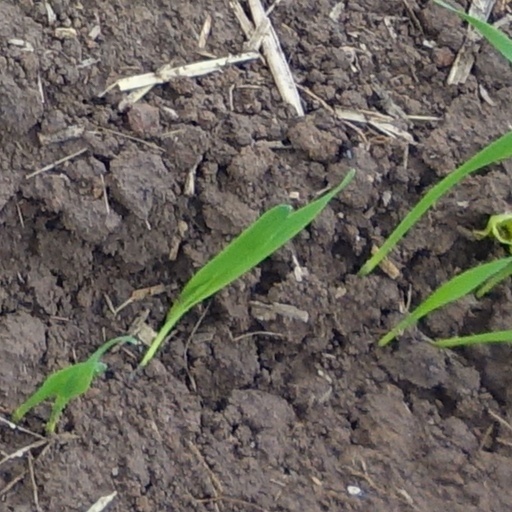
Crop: wheat